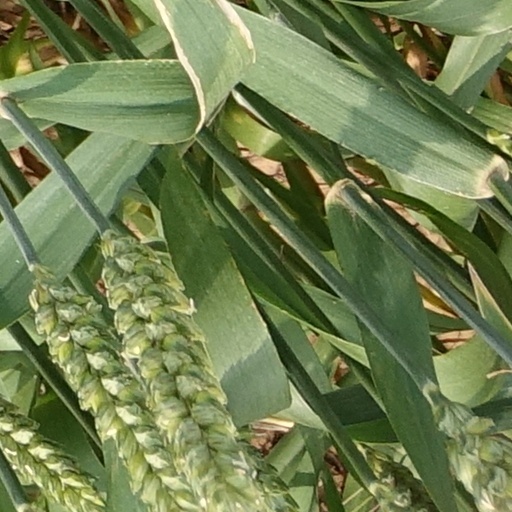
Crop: wheat